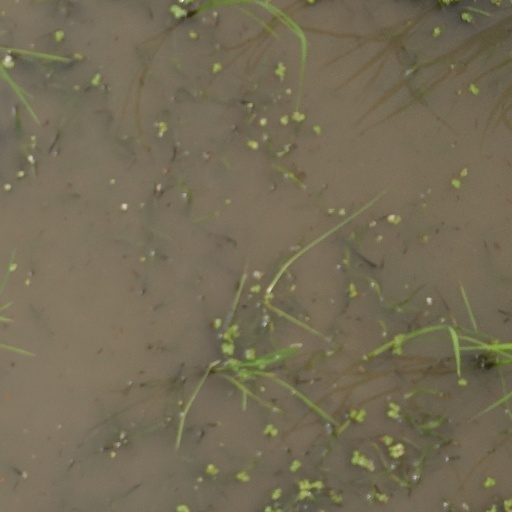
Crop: rice